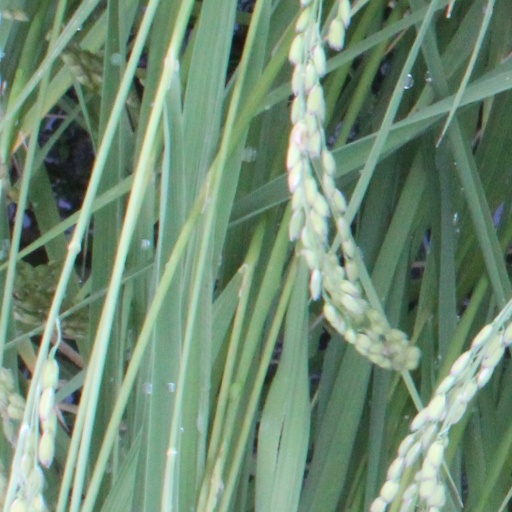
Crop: rice